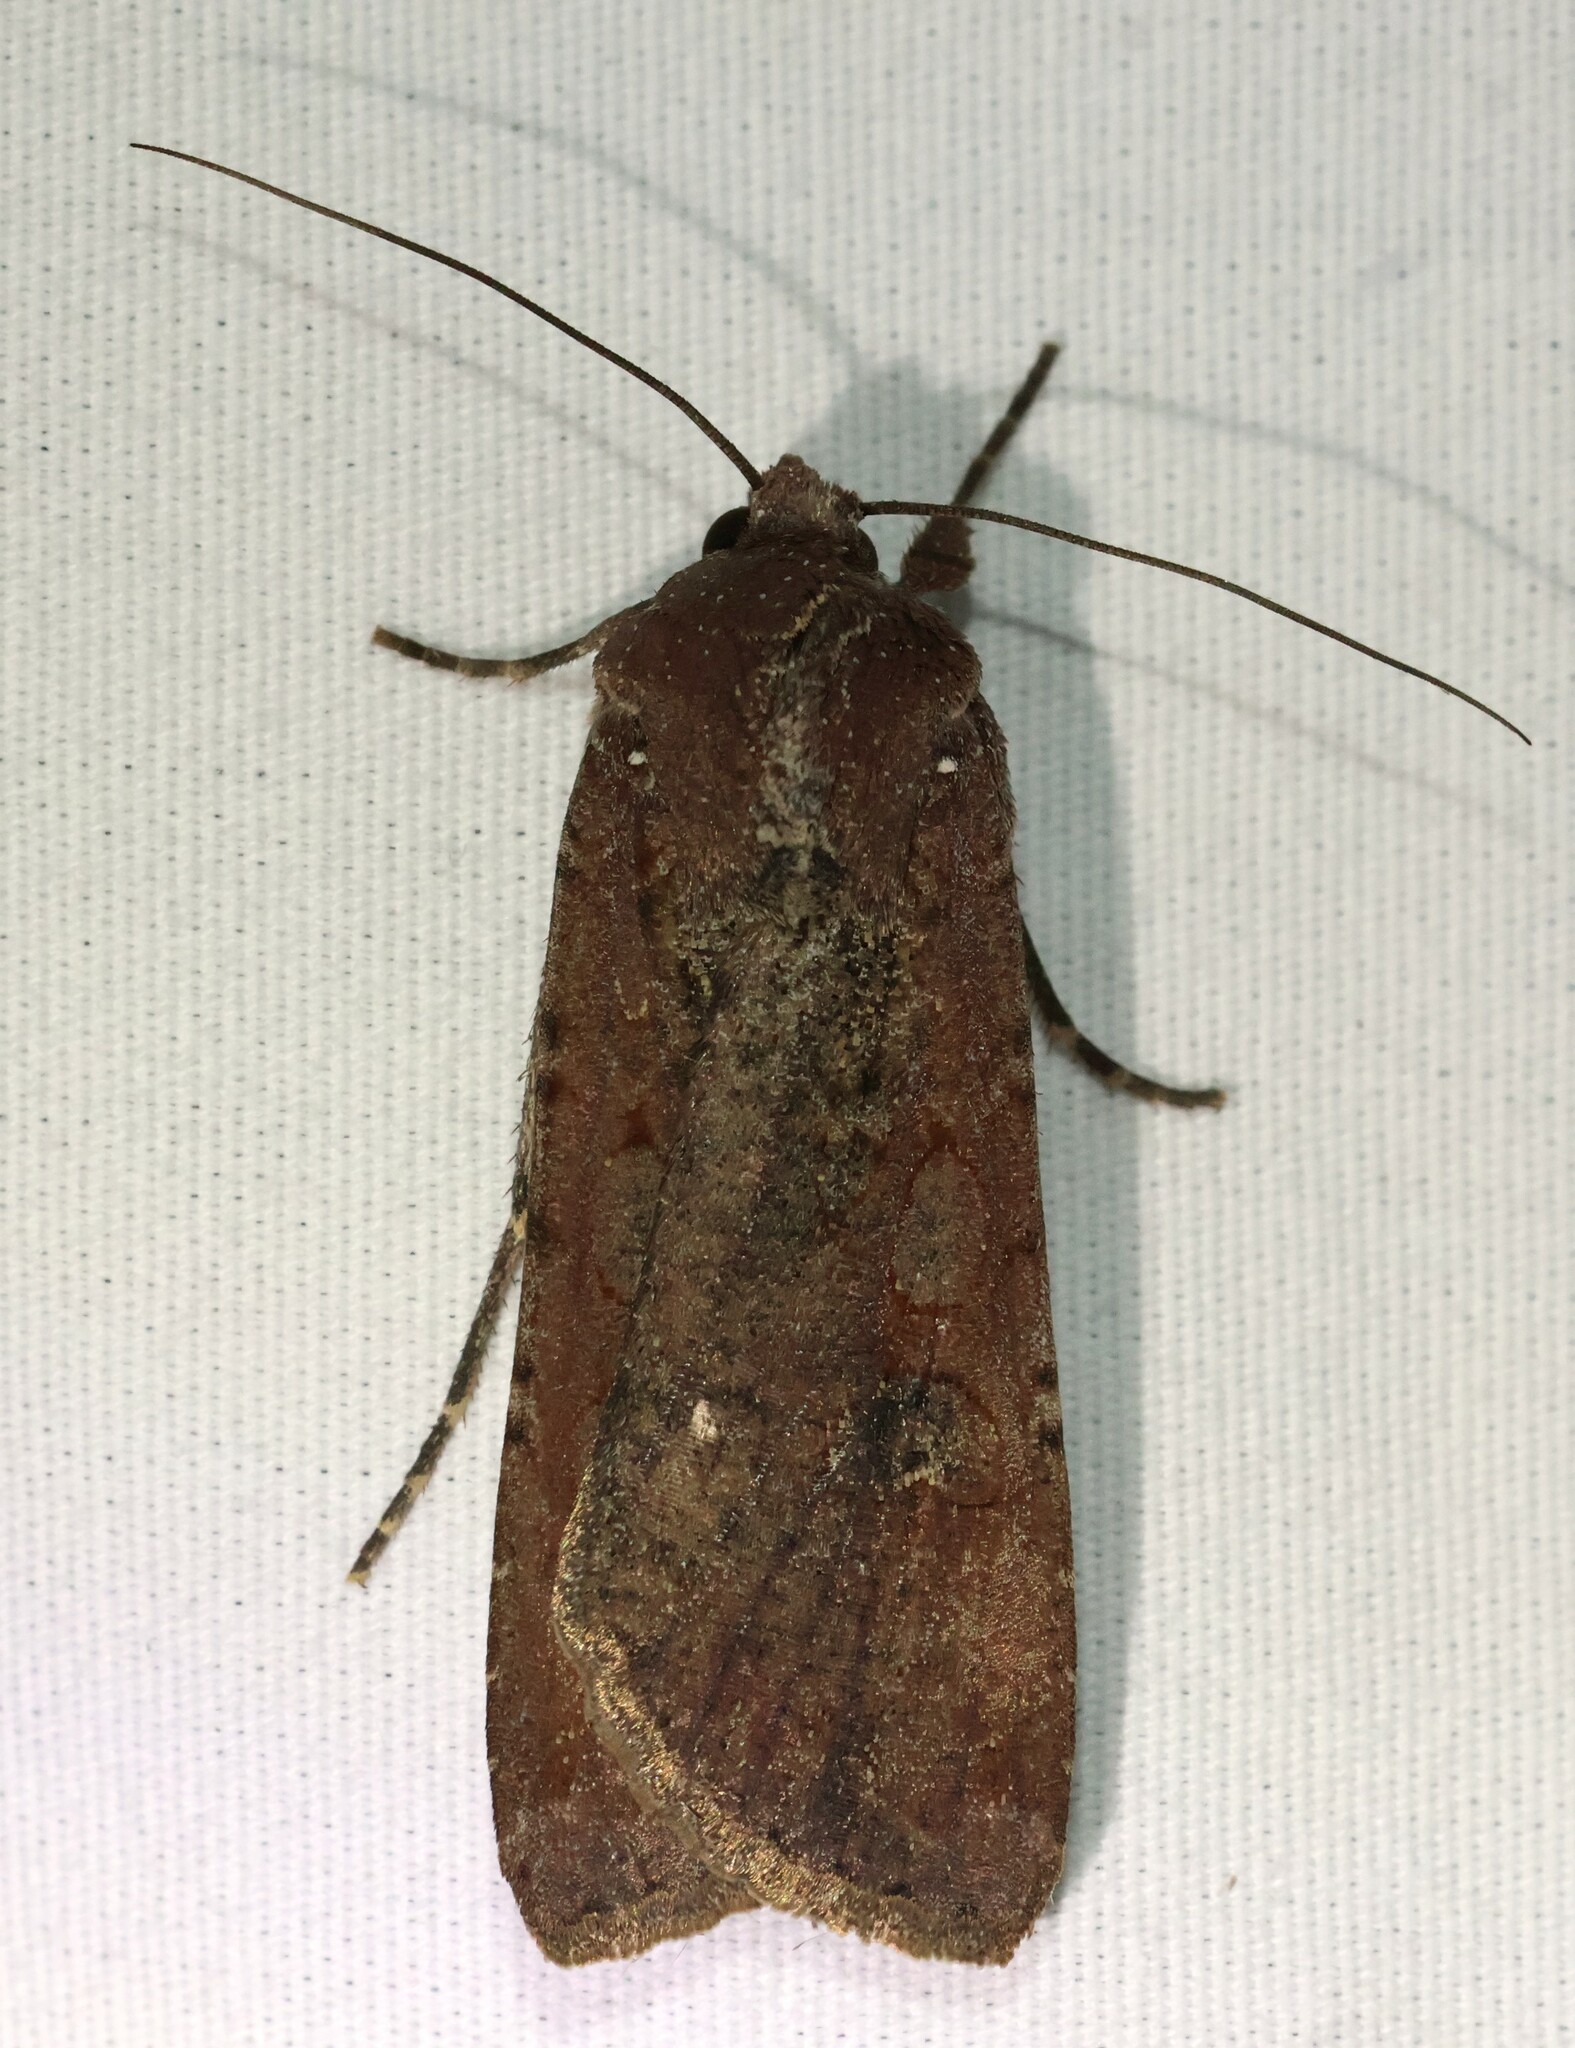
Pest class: cutworms